Barn theatre

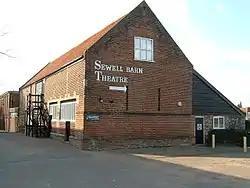
Sewell Barn Theatre, Norwich, England

A barn theatre is a barn refitted to stage plays. There is a long tradition in Europe dating back to at least the 19th century, and barn theatres are still common in England and the United States. They were common in the United States during the 1930s as summer stock theater.